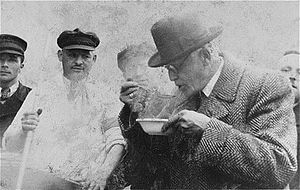
Chaim Rumkowski
Chaim Rumkowski ved en smagsprøve af suppe.
Mordechai Chaim Rumkowski var en polsk jøde, der fungerede som den af de tyske nazistiske myndigheders udnævnte leder af Judenrat, de jødiske myndigheder i Łódźghettoen under 2. verdenskrig.